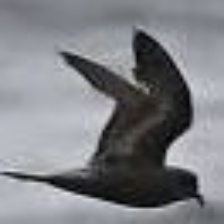
Species: ASHY STORM PETREL
Scientific name: OCEANODROMA HOMOCHROA